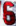
Number: 6